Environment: real
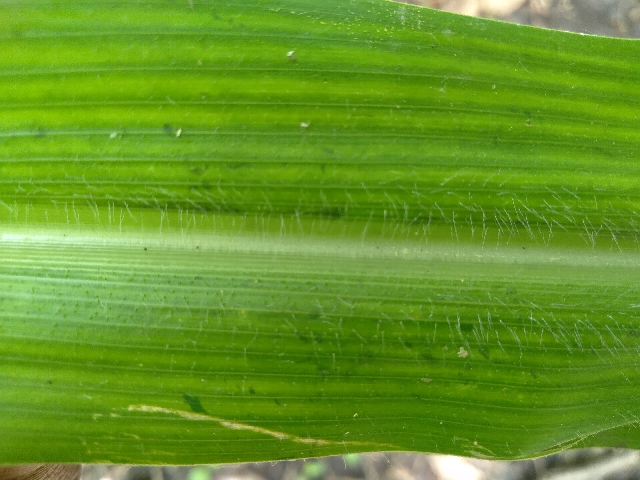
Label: lethal_necrosis